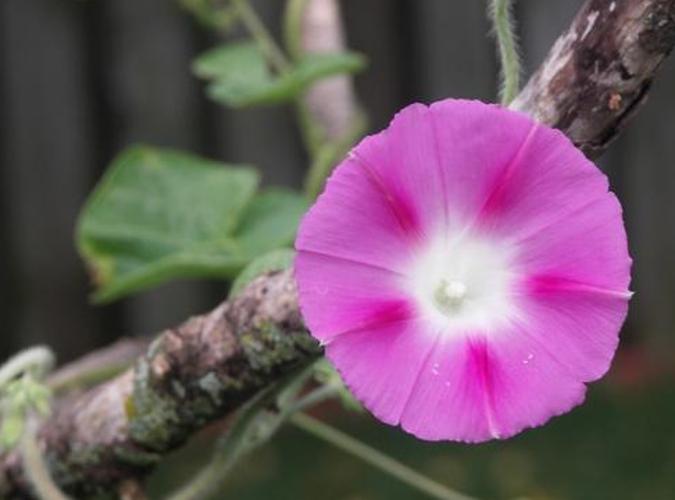
Label: morning glory